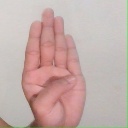
अक्षर: ब